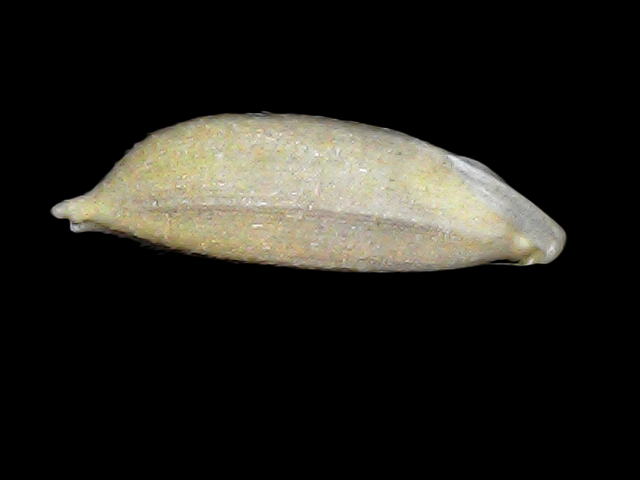
Rice variety: Bd34